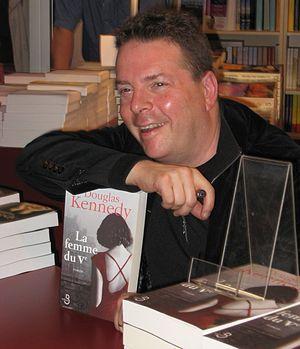
L'écrivain Douglas Kennedy au salon du livre de Paris, mars 2007.
Douglas Kennedy, né le 1ᵉʳ janvier 1955 à New York, est un écrivain américain qui décrit de manière très acerbe certains aspects des États-Unis d'Amérique. Il dénonce notamment leur puritanisme religieux.